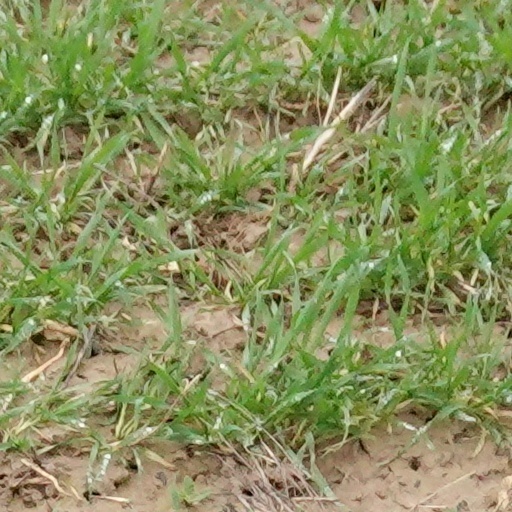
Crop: wheat